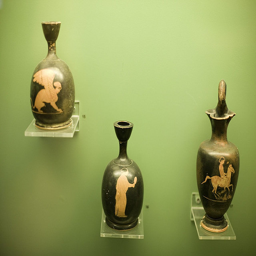
There is four small vases on display on the wall.
The clear shelves on a green wall that have vases with designs on each shelf.
A couple of items that are on the wall.
Asian style vases sit on clear shelves against a wall
Three shelves, each holding a different green decorative vase